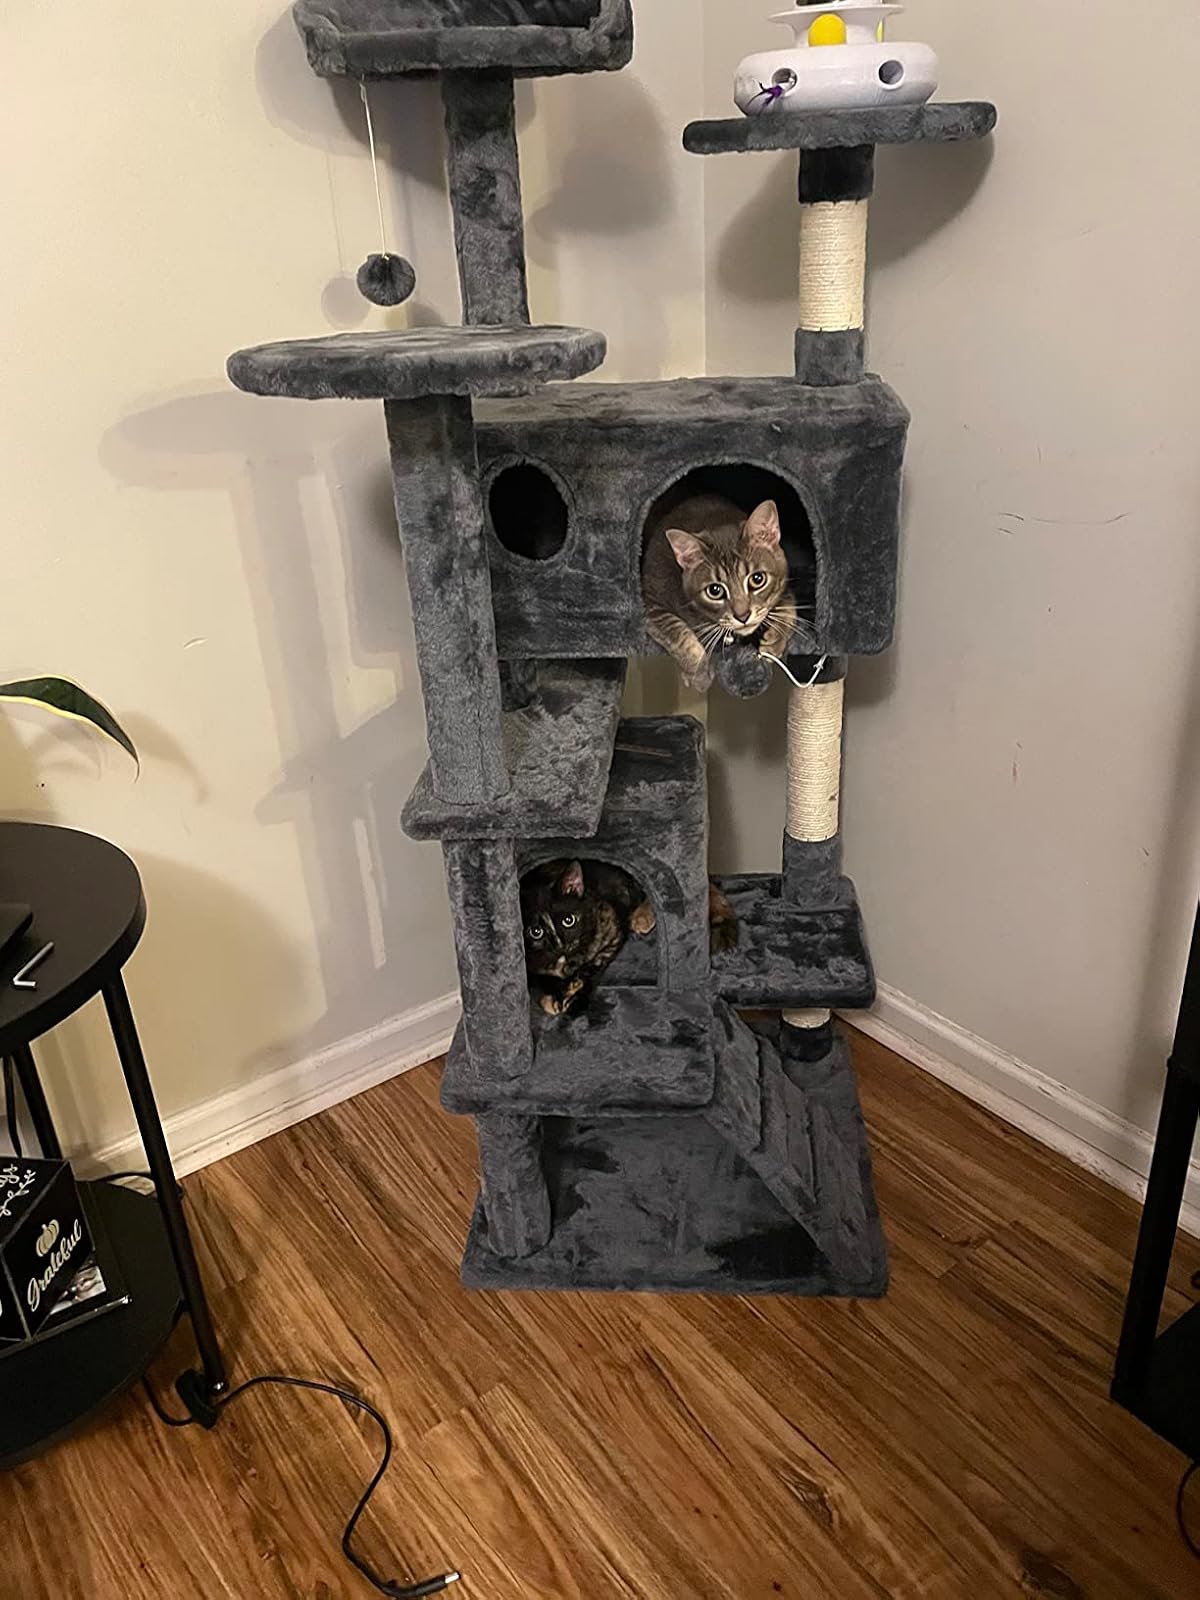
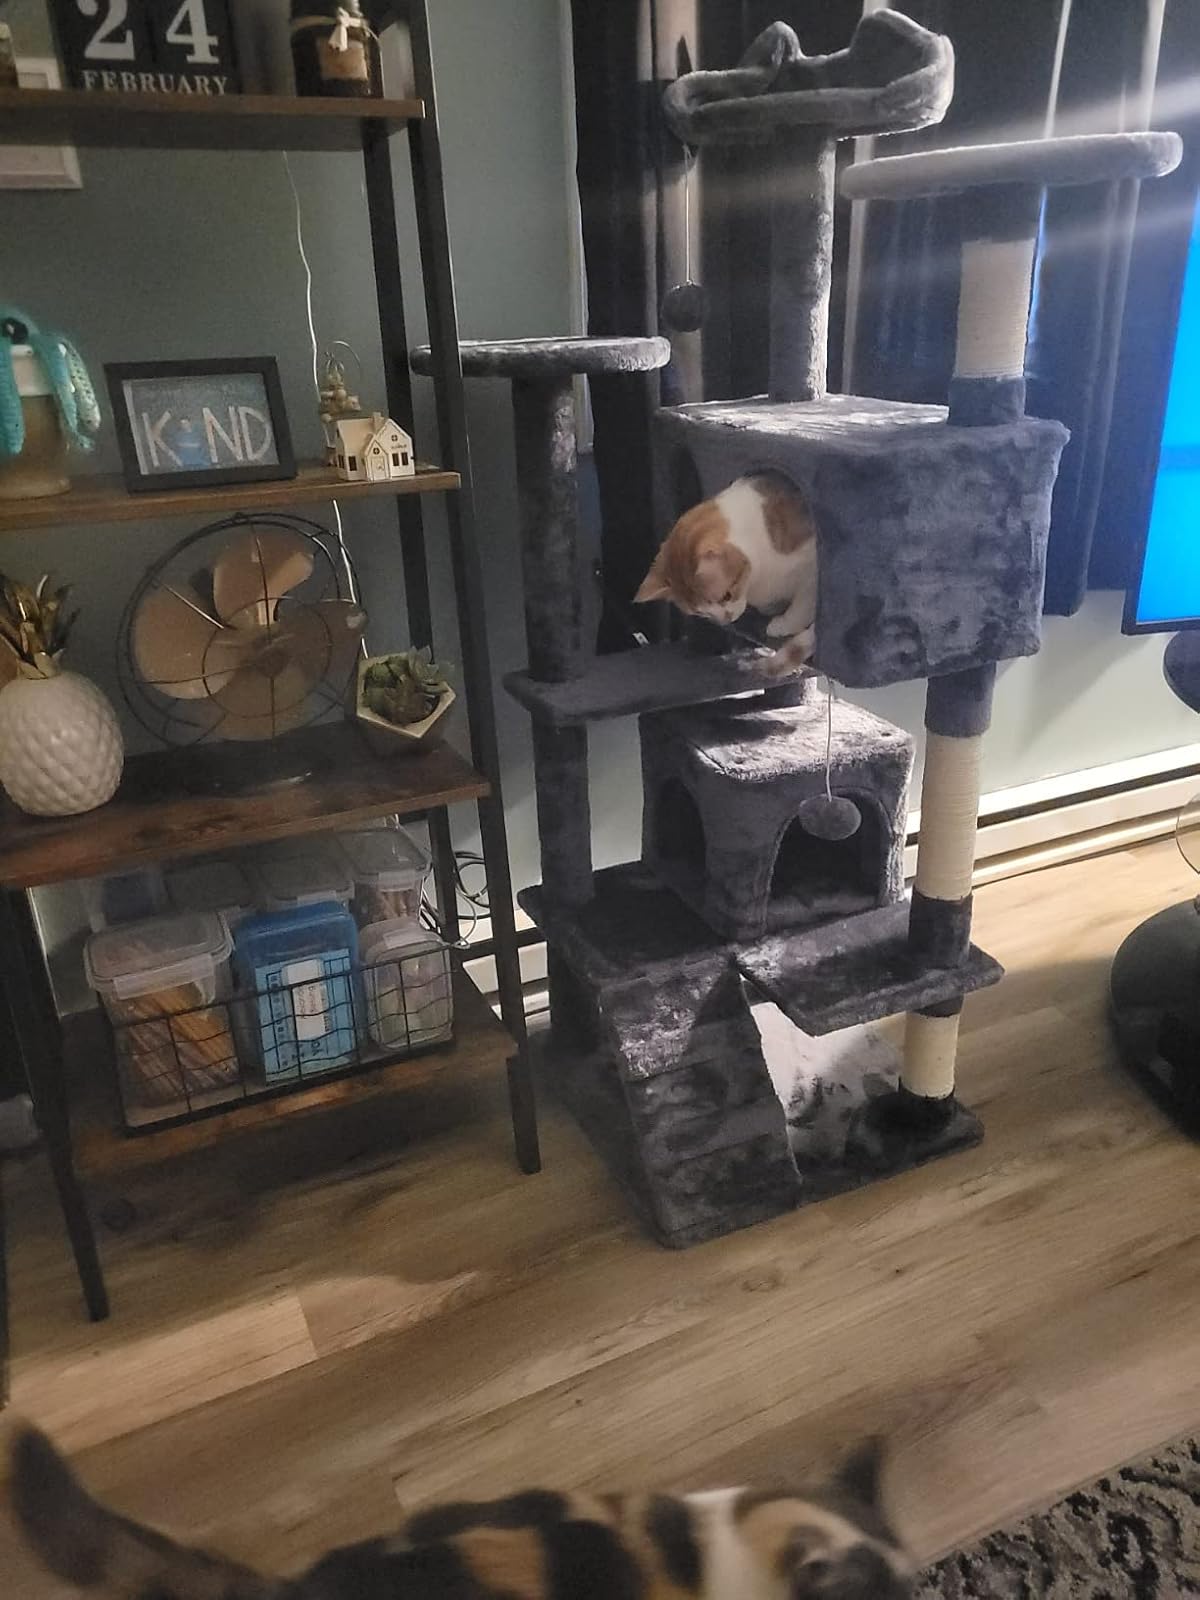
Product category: items_cat tree
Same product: yes